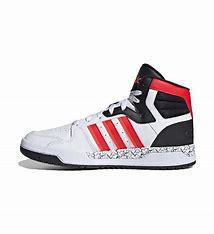
Brand: adidas
Model: neo Adidas NEO Entrap Mid